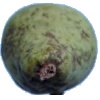
Label: Pear Stone 1